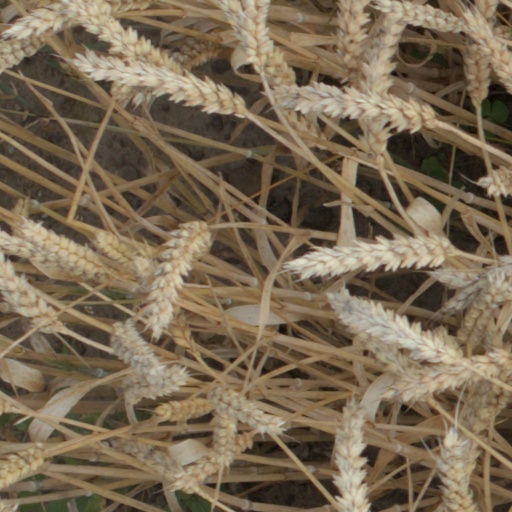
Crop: wheat